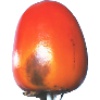
Label: kaki